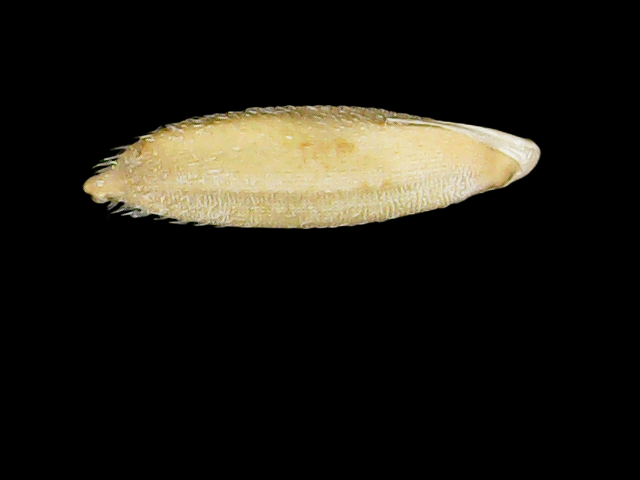
Rice variety: Bd51